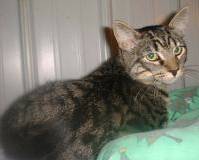
Label: cat